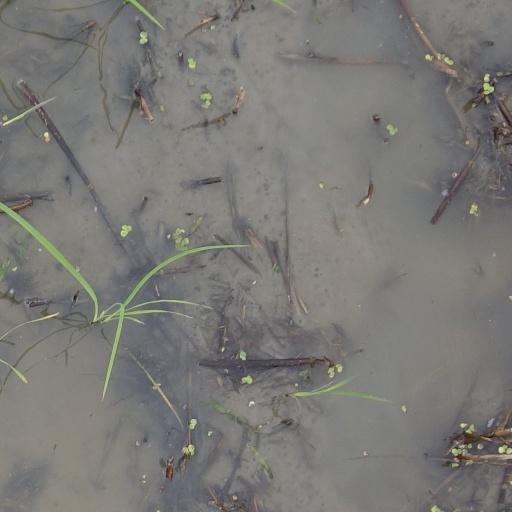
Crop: rice